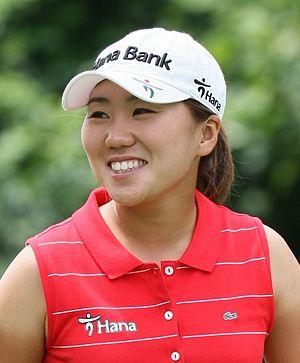
Kim In-kyung, née le 13 juin 1988, est une golfeuse sud-coréenne. Professionnelle depuis 2006, elle intègre le LPGA Tour en 2007. Elle compte dix titres professionnels, dont l'Open britannique en 2017.